Condemned: Criminal Origins

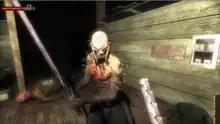
The player takes on an enemy in "Condemned: Criminal Origins".

The game's combat is built primarily around melee; firearms are available but are relatively uncommon. Players can acquire melee weapons from their immediate surroundings in several ways; they can be found lying out in the open, they can be forced from the environment (such as pulling a pipe from a wall or snapping off a 2x4), or they can be taken from an enemy. Enemies can also acquire and use any weapon that the player can use, including firearms. Each weapon has its own combination of damage, speed, range, and blocking stats; so, for example, an axe may have higher damage and range stats than a pipe, but the pipe may have higher speed and blocking stats. There are two classes of melee weapon; debris weapons and entry tools. Debris weapons are items that have no function other than combat. Entry tools are items that can be used in combat but that also have an alternative function. For example, an axe can chop down certain doors, a crowbar can open certain safes, a sledgehammer can destroy certain padlocks, and a shovel can cut through certain electrical wires.